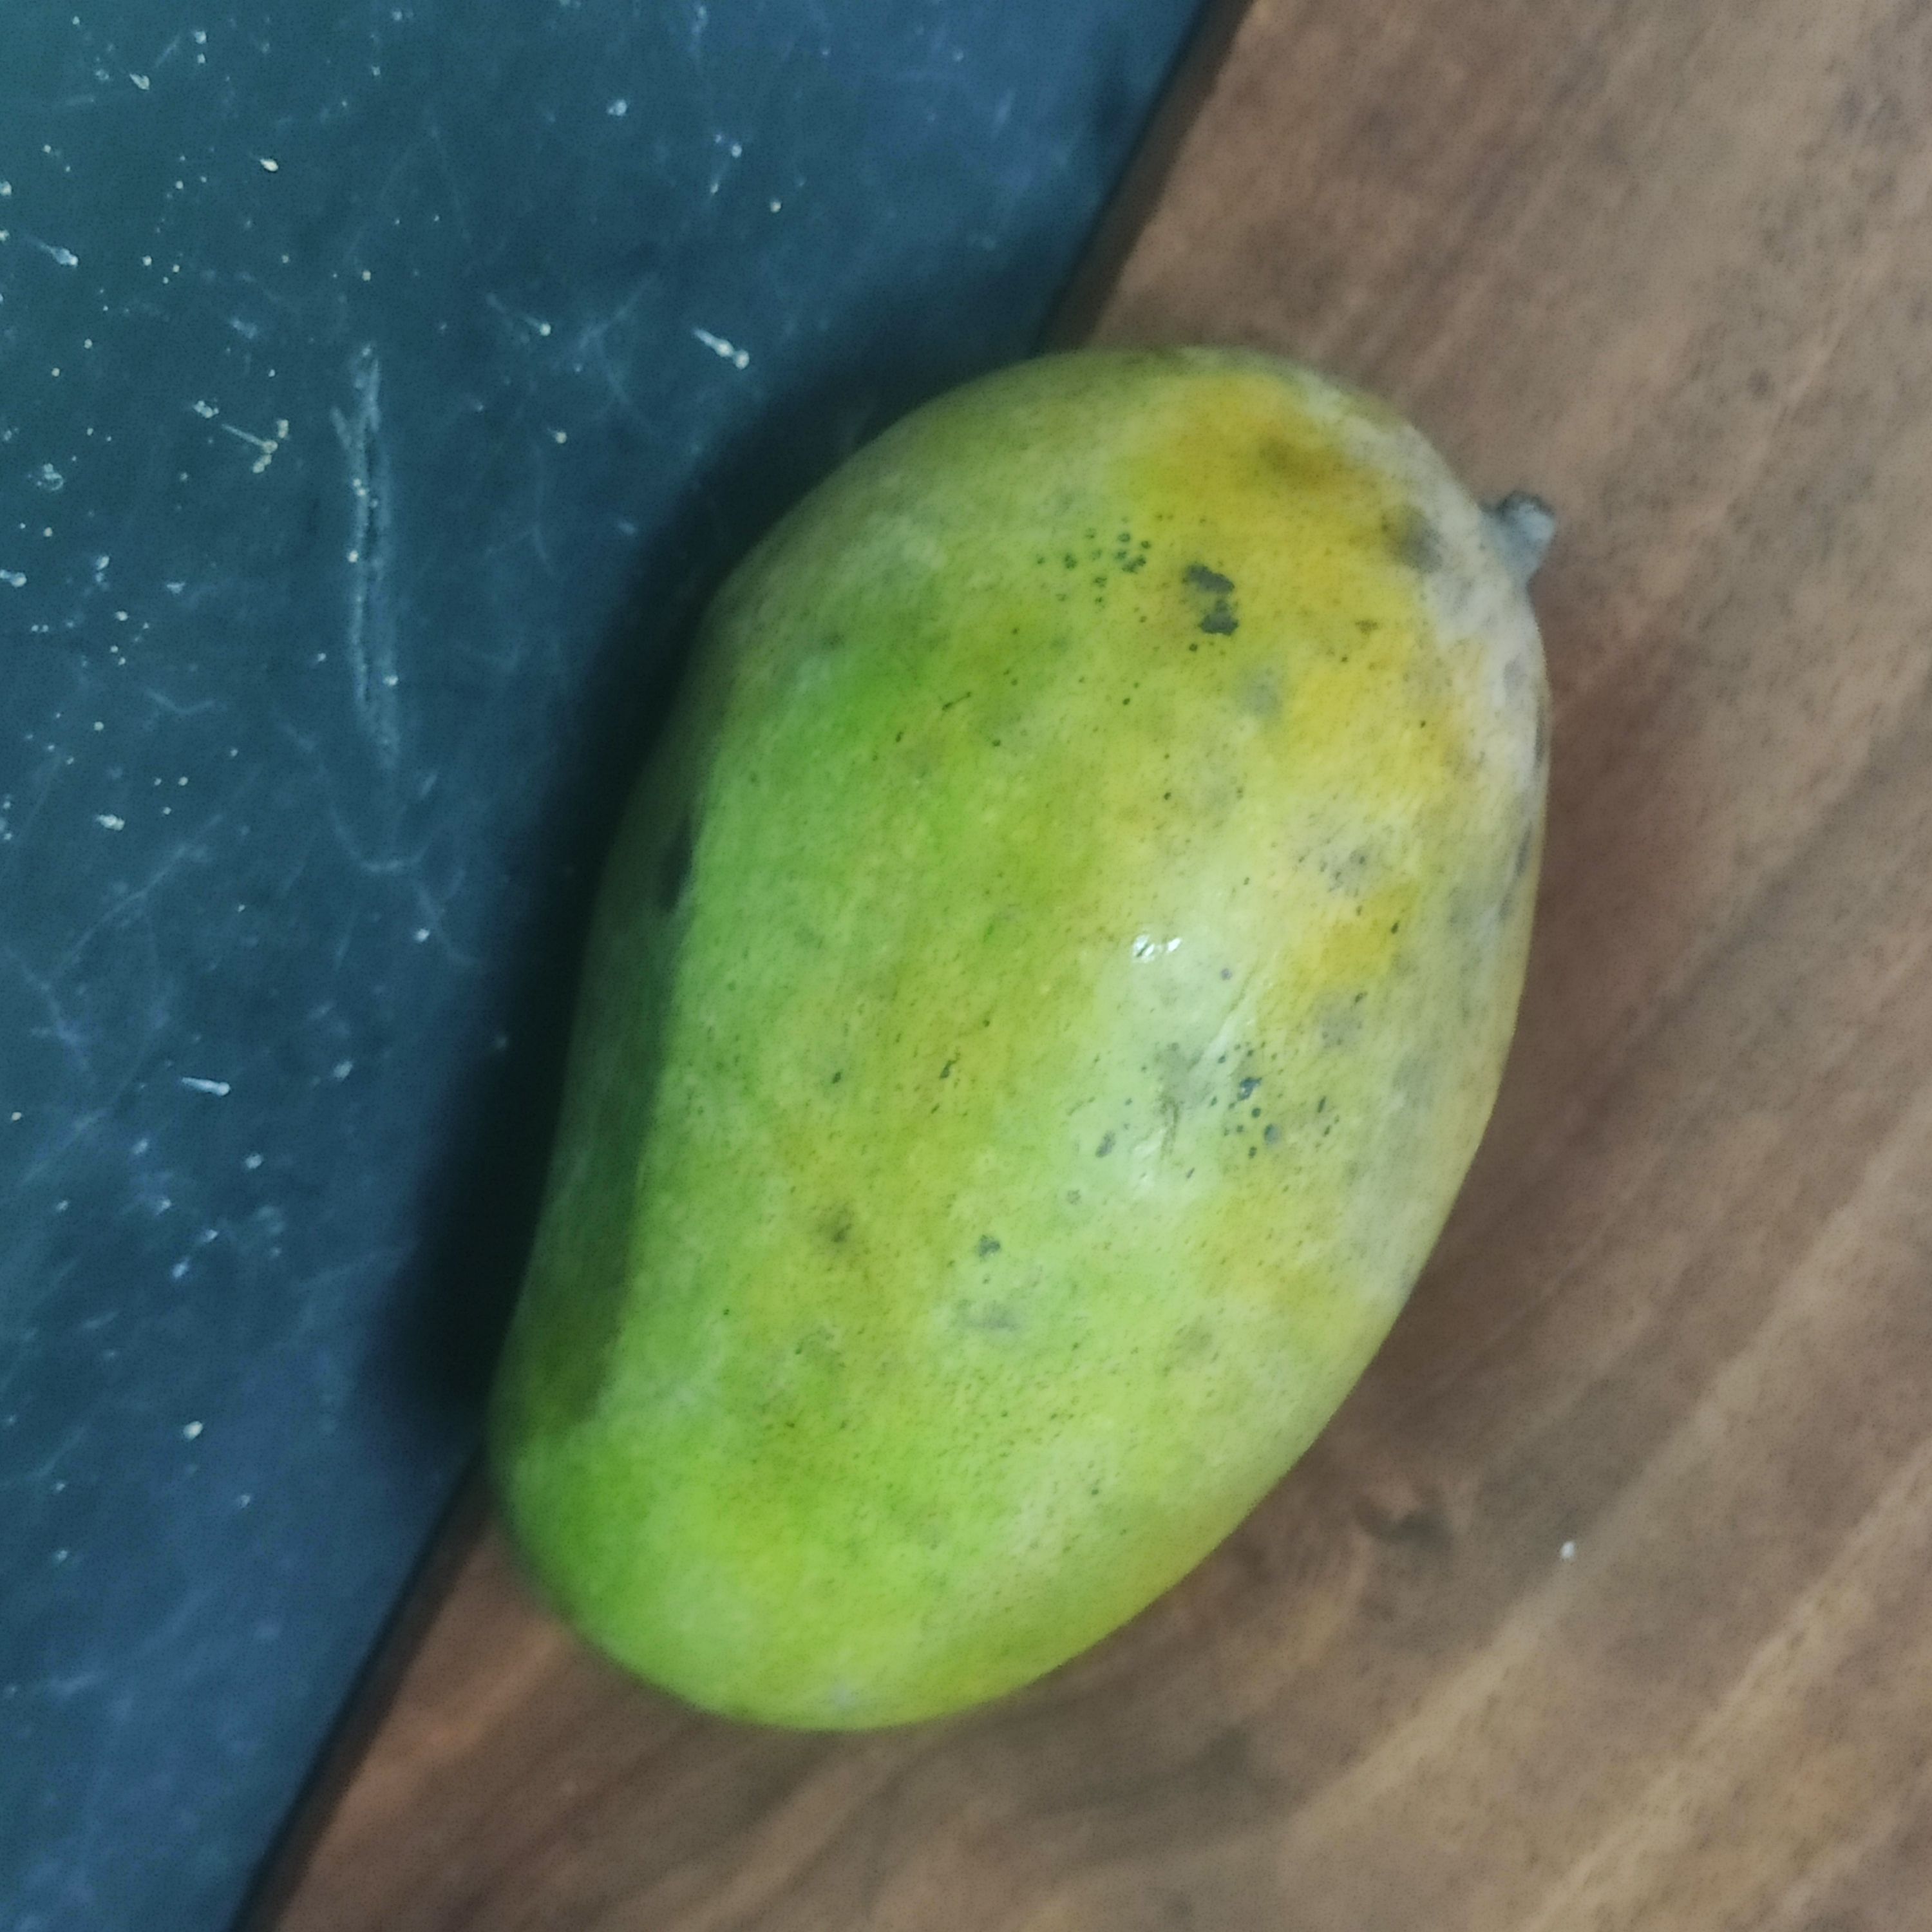
Fruit: mango
Grade: 2nd-grade